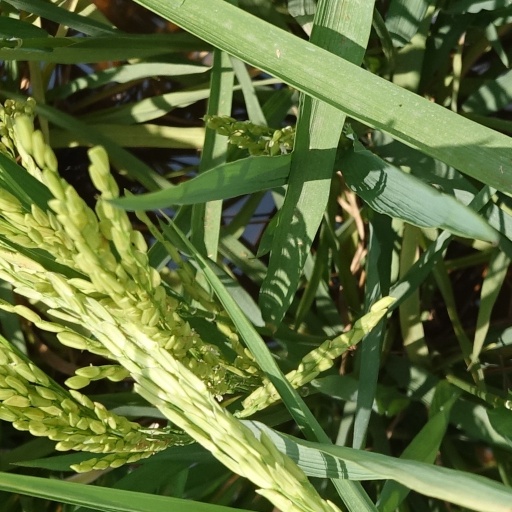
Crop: rice